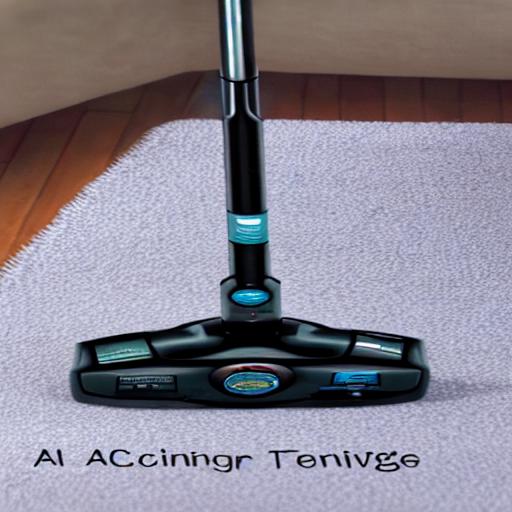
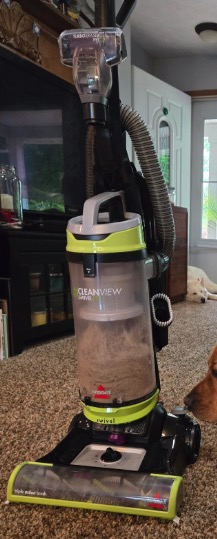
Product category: items_vacuum
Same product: no